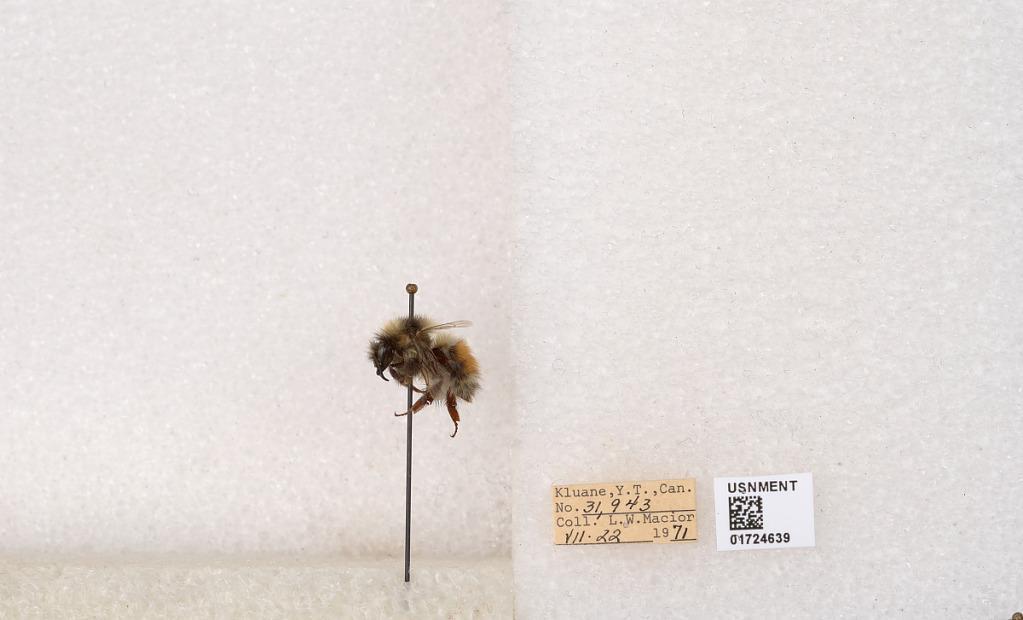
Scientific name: Bombus (Pyrobombus) sylvicola Kirby
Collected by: L. Macior
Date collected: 1971-7-22
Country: Canada
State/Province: Yukon Territory
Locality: Kluane National Park and Reserve
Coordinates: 60.7493, -139.504